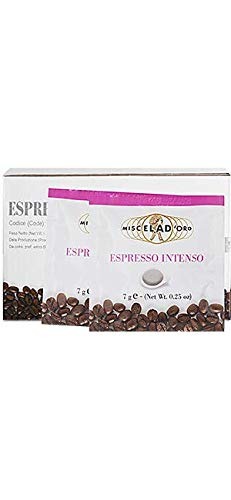
Item Name: Miscela d'Oro Intenso Espresso Pods [150/case]
Value: 150.0
Unit: Count

Price: 55